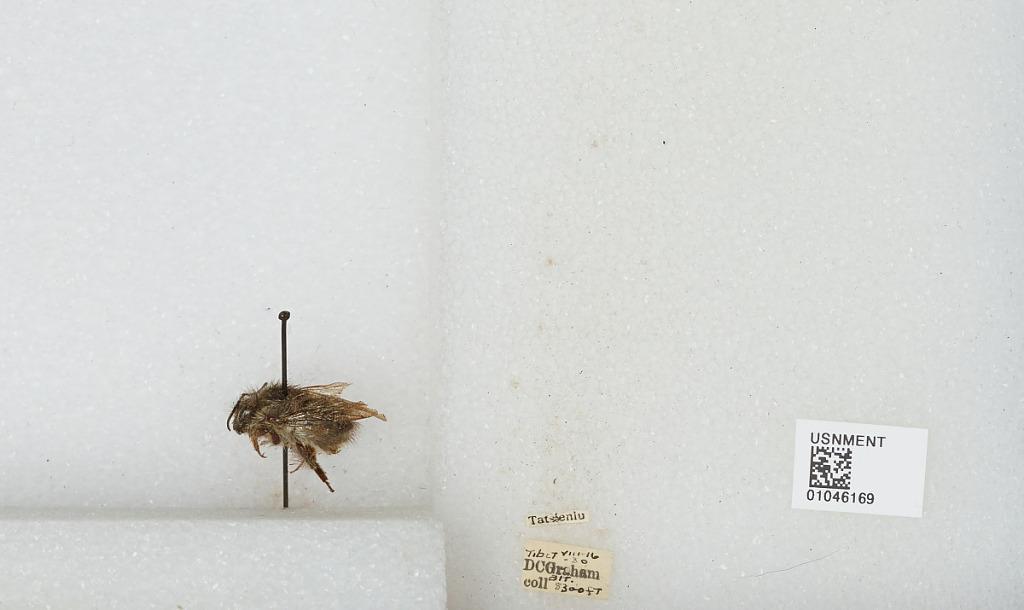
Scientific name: Bombus sp.
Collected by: D. Graham
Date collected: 1930-8-16
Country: China
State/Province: Tibet Autonomous Region
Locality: Kangding